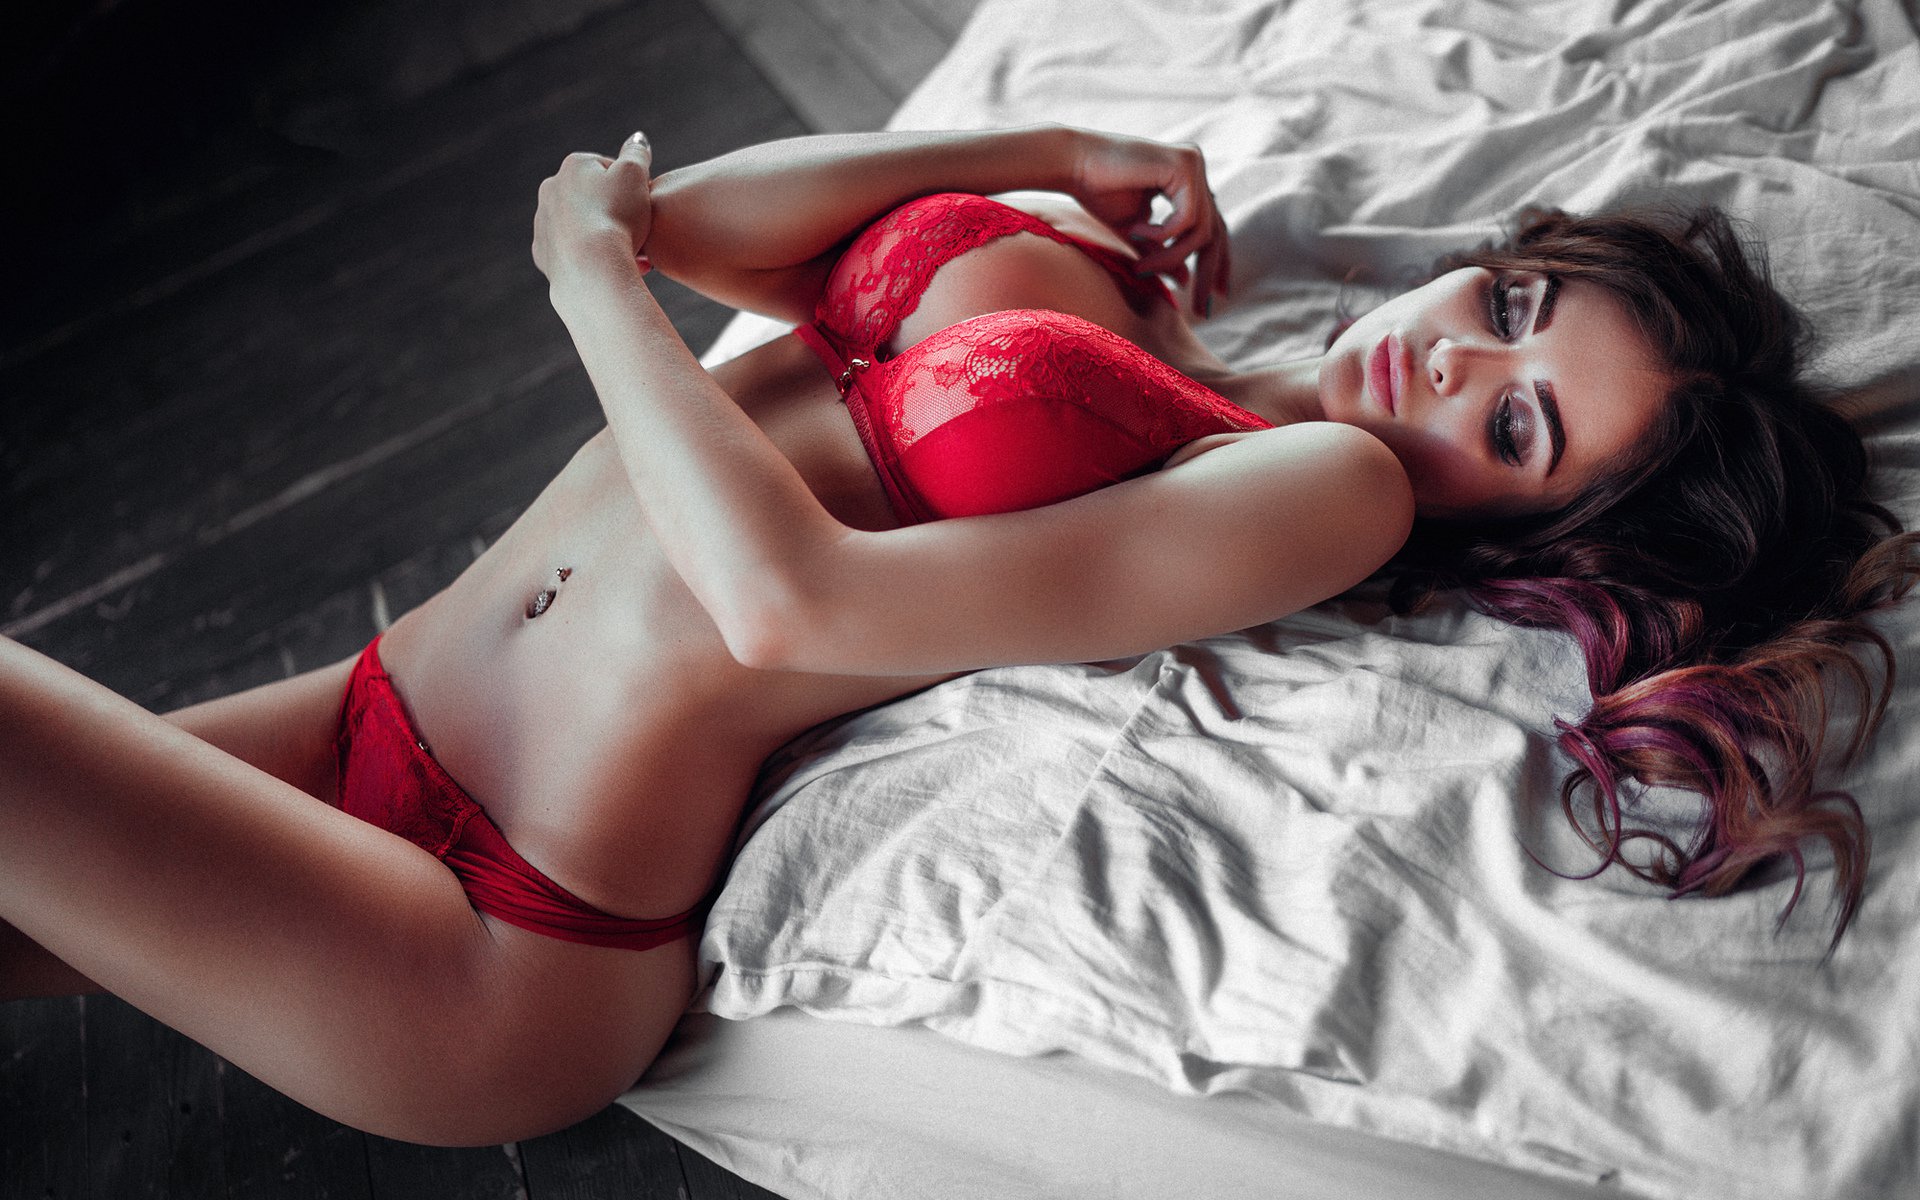
sexy, joint, lip, arm, shoulder, leg, comfort, brassiere, flash photography, human body, thigh, lingerie, pink, black hair, art model, knee, undergarment, fashion model, waist, fetish model, abdomen, chest, long hair, human leg, magenta, foot, brown hair, sitting, navel, eyewear, flesh, carmine, gravure idol, bikini, fashion accessory, illustration, photo shoot, swimsuit top, agent provocateur, room, red hair, linens, cg artwork, swimsuit bottom, bedding, model